Sea Change (Powlik novel)

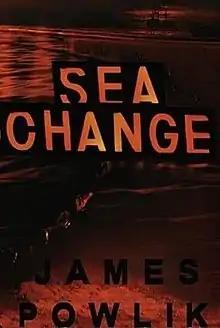
First edition cover

Sea Change is a 1999 novel by oceanographer James Powlik. It is an environmental thriller about a harmful algal bloom.